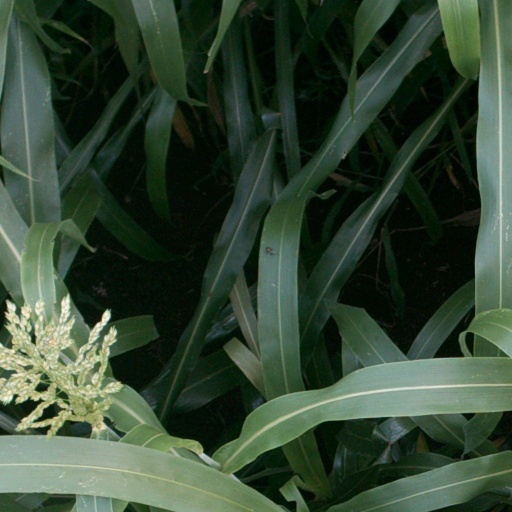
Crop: sorghum